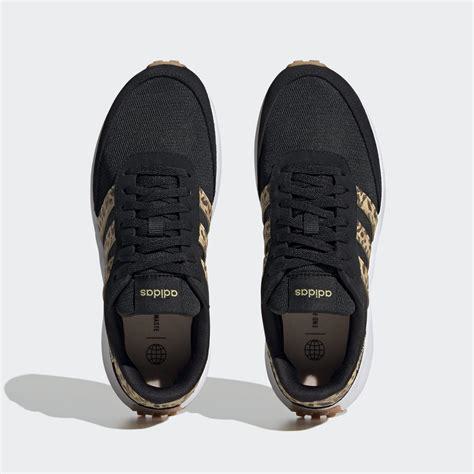
Brand: Adidas
Model: Run 70S